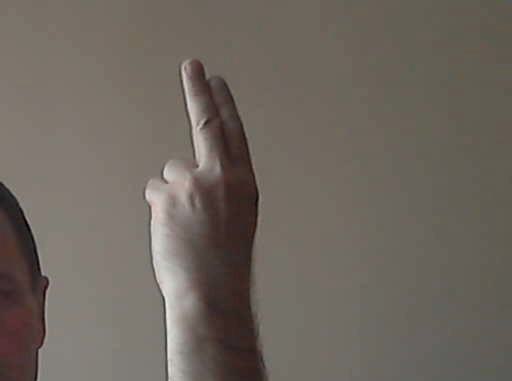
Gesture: two_up_inverted